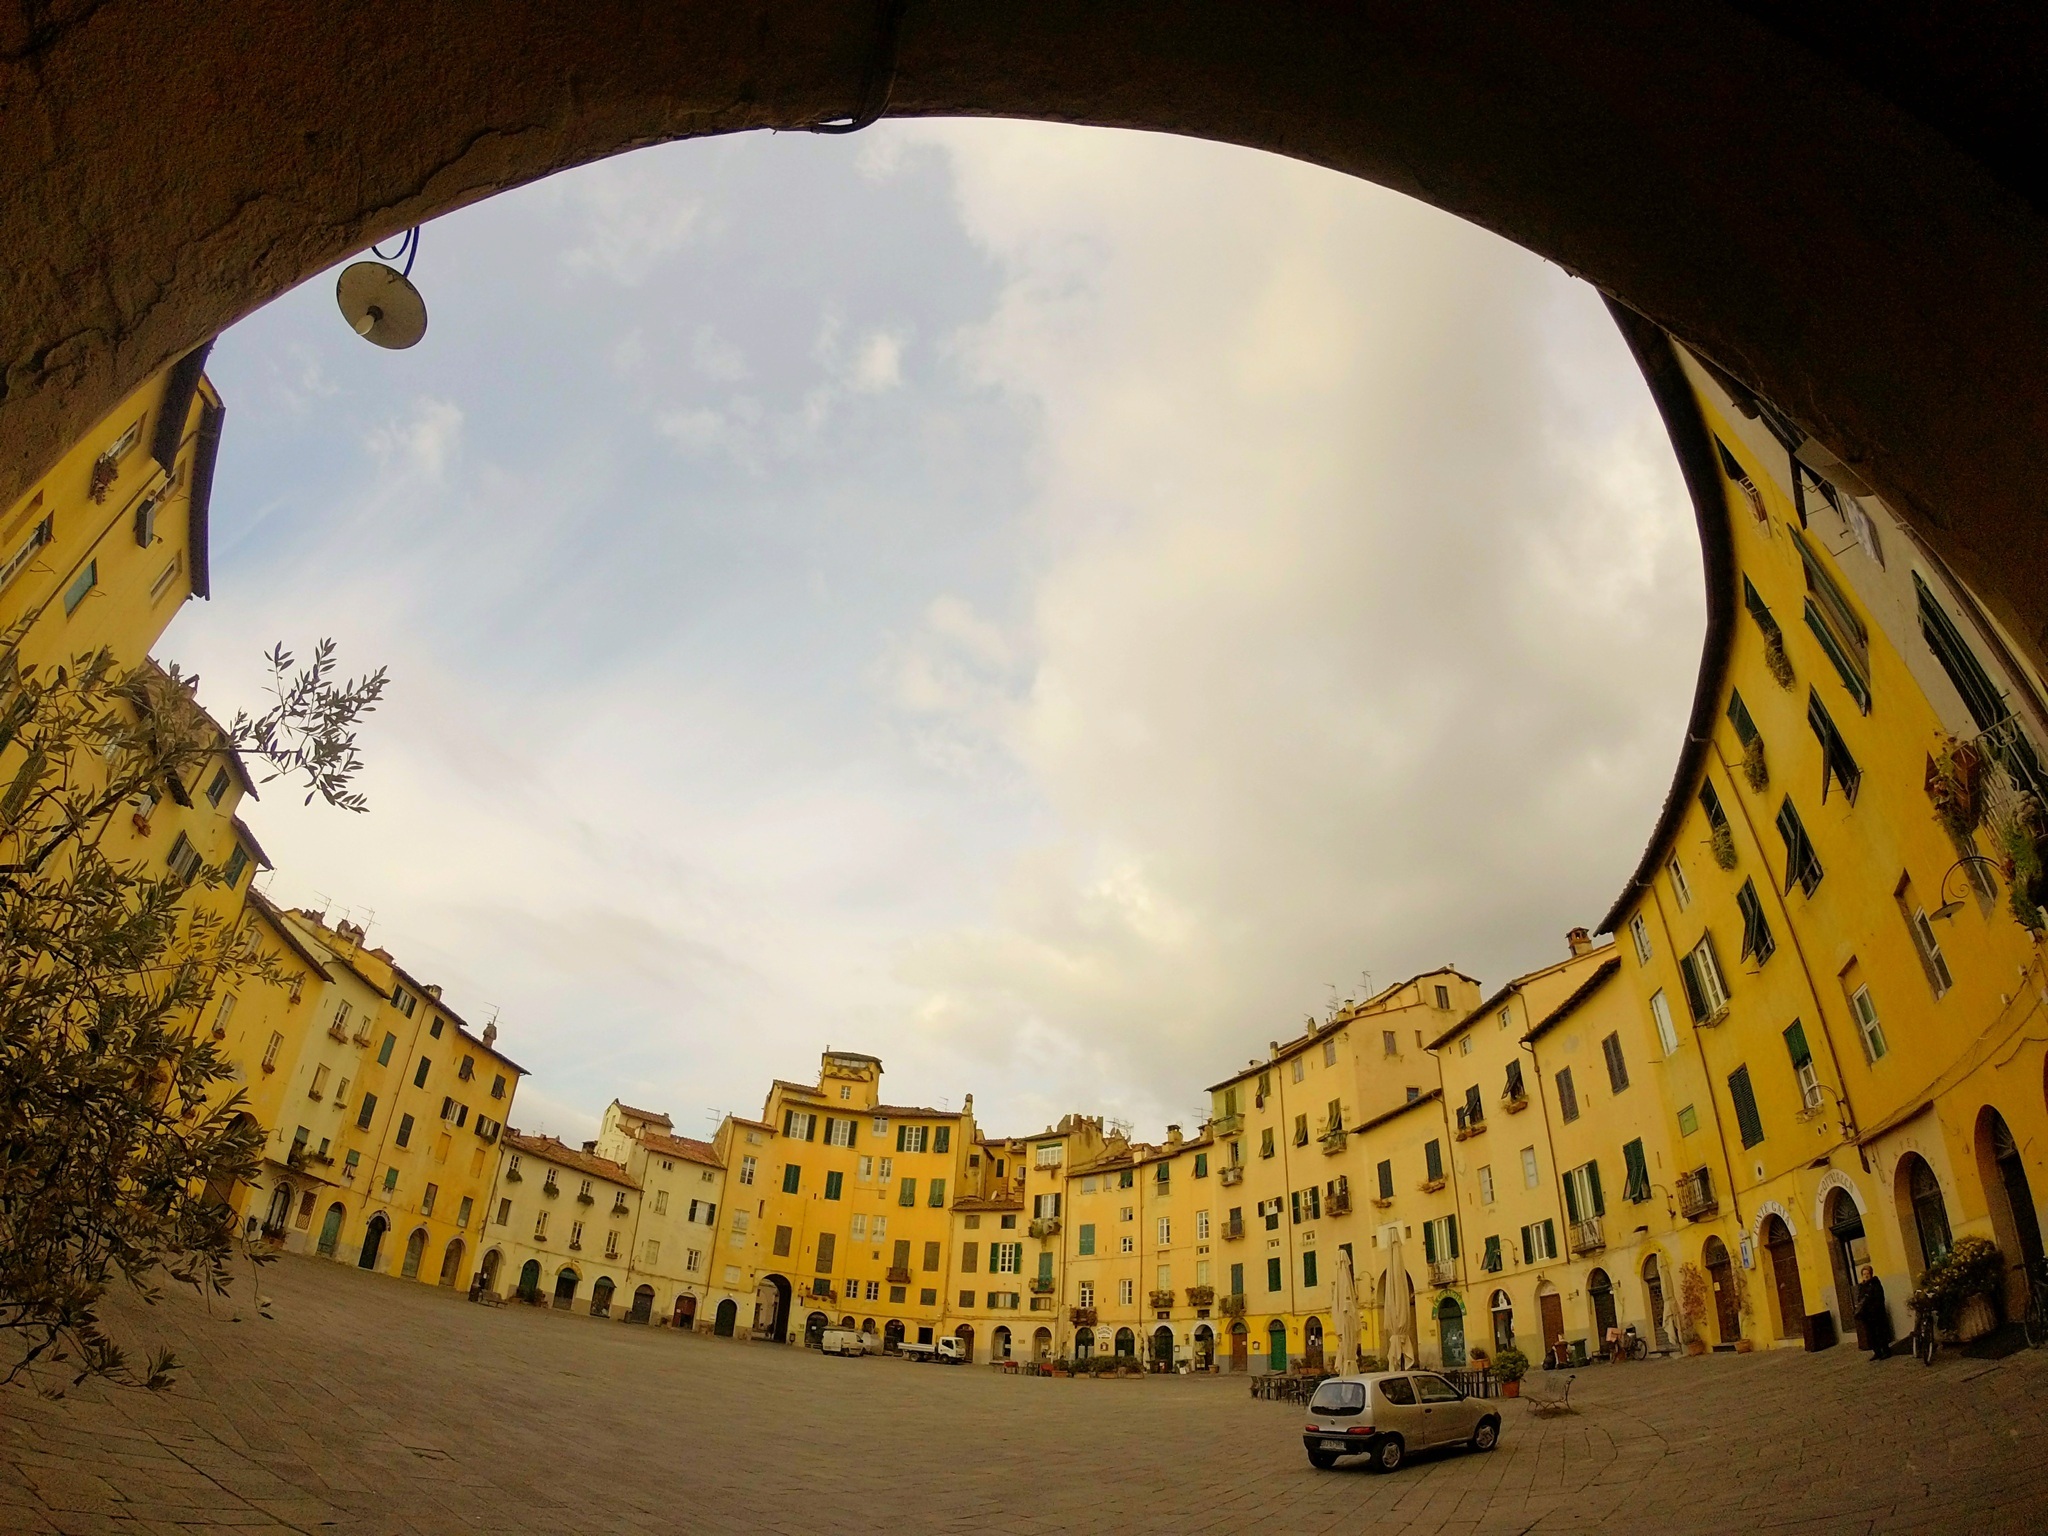
architecture, photography, sunlight, city, arch, evening, reflection, color, landmark, italy, tuscany, temple, angle, dome, shape, fisheye lens, ancient history